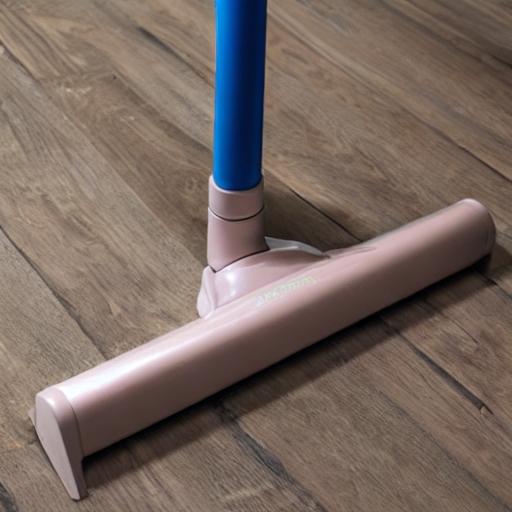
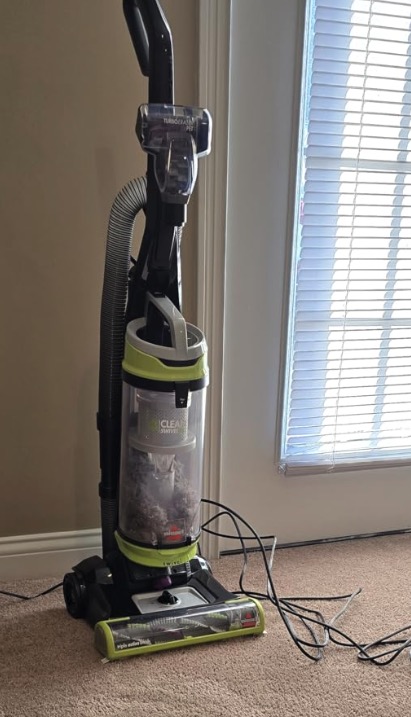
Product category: items_vacuum
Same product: no